Max Caster

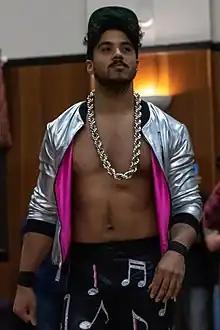
Caster in 2019

Max Caster (born July 31, 1989) is an American professional wrestler and rapper. He is signed to All Elite Wrestling (AEW), where he is a former one-time AEW World Trios Champion and one-time AEW World Tag Team Champion. He is also a former member of The Acclaimed.